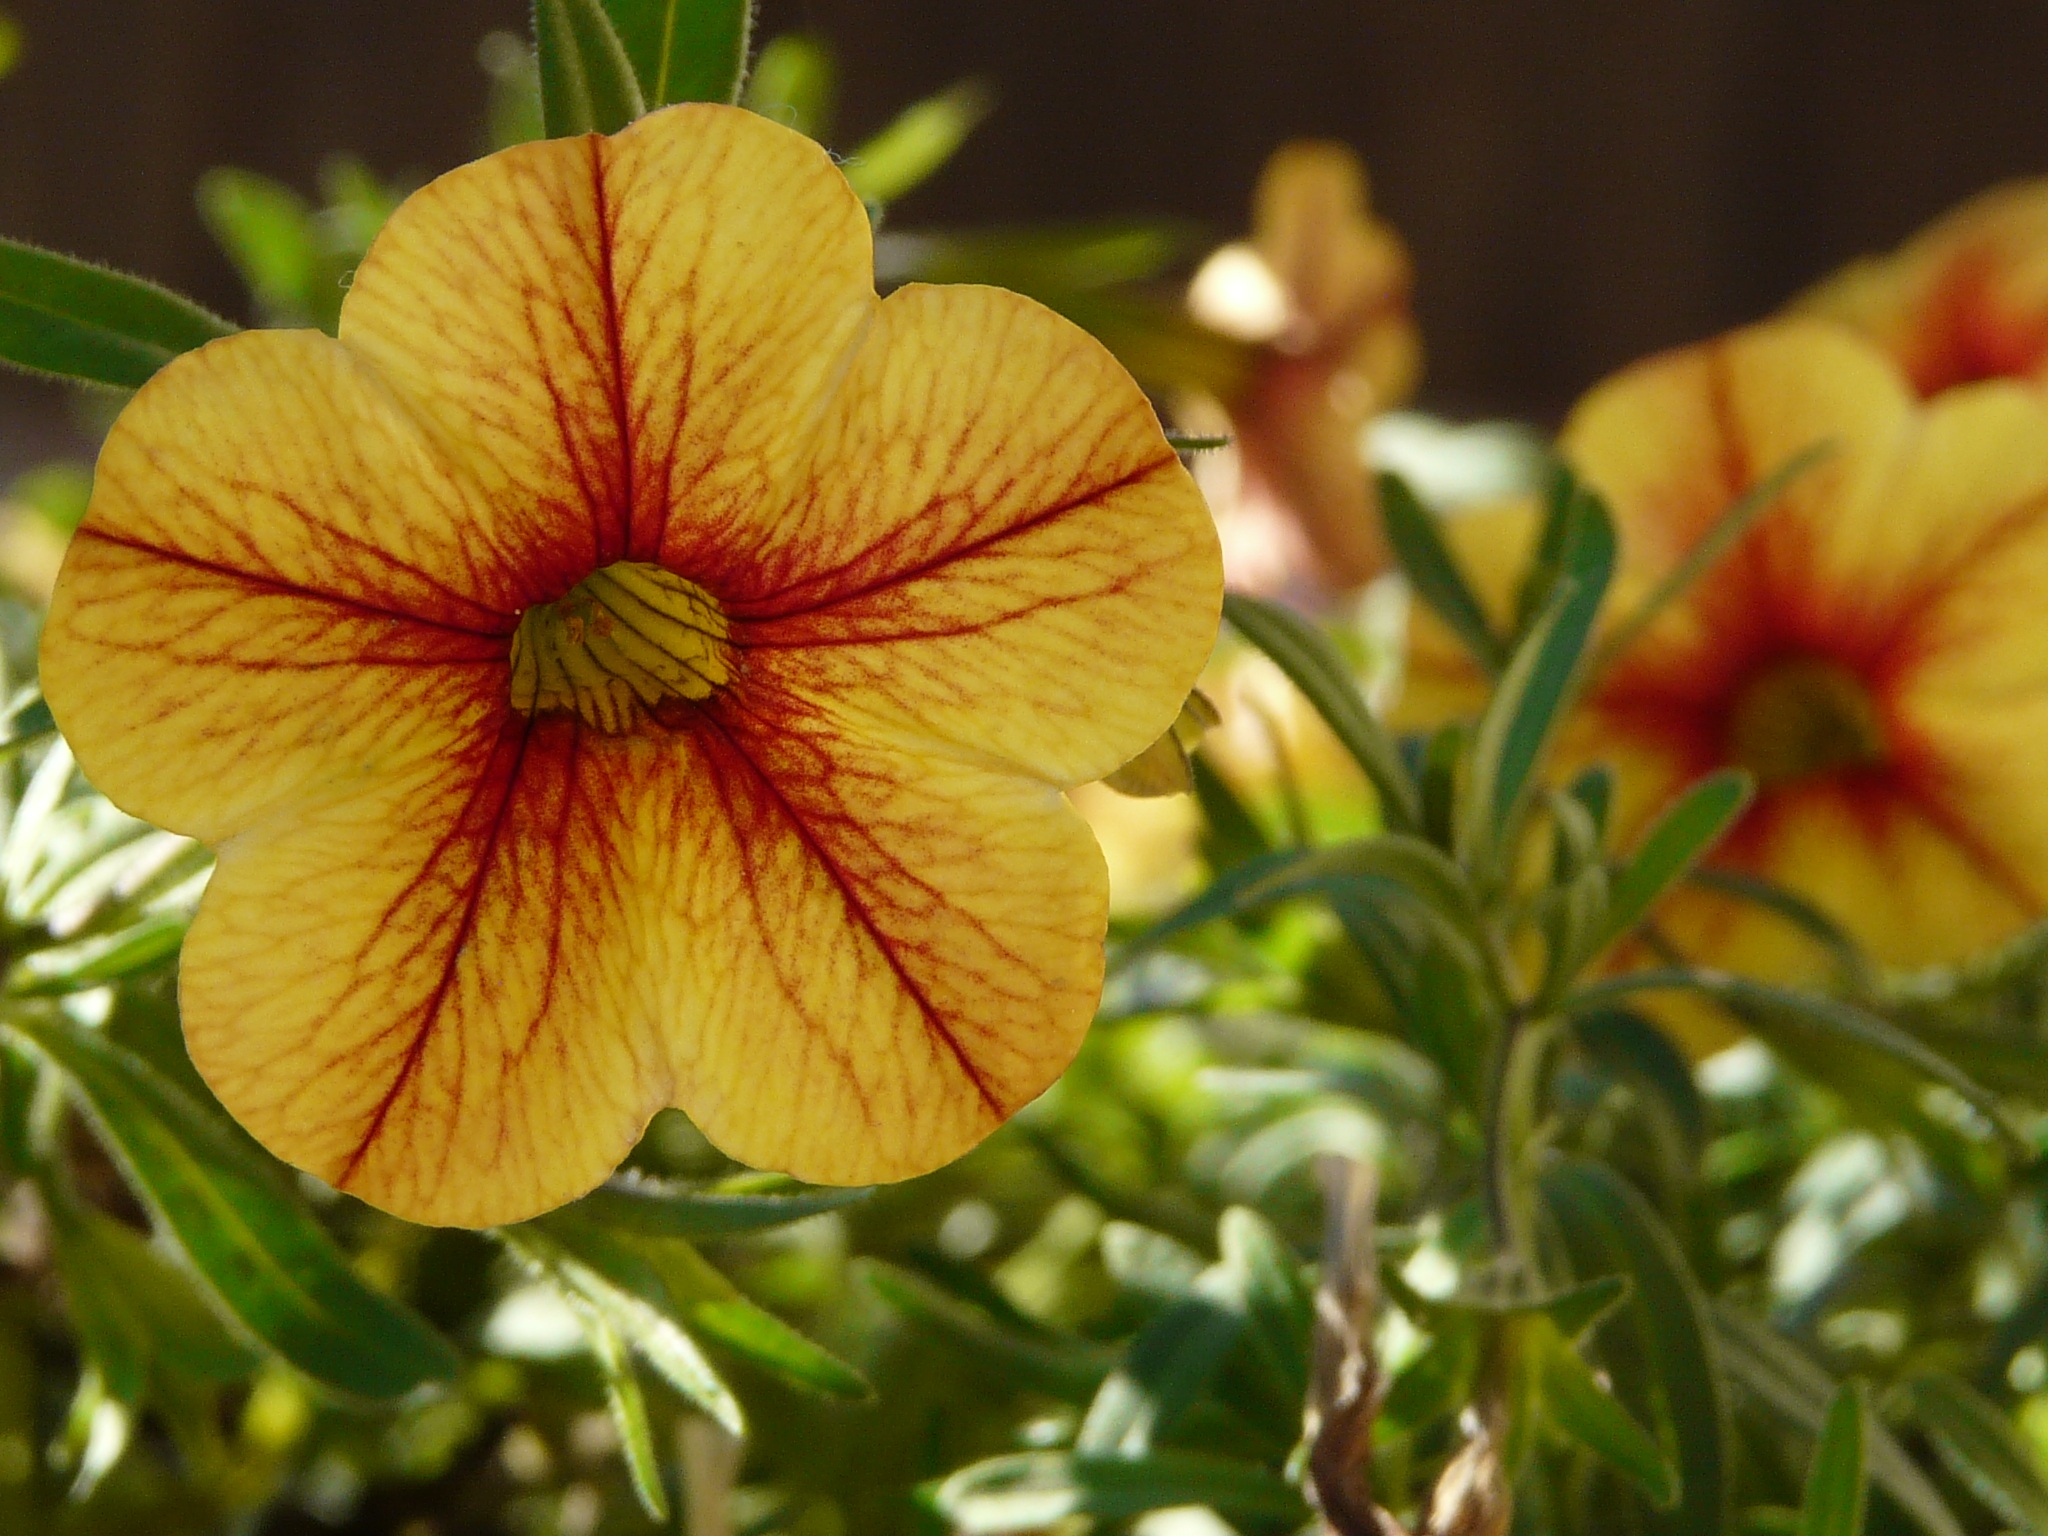
nature, blossom, plant, flower, petal, summer, balcony, green, botany, yellow, garden, flora, wildflower, flowers, close up, petunia, flowering, macro photography, flowering plant, brindle, milionbells, minipetunie, plant stem, land plant, violet family